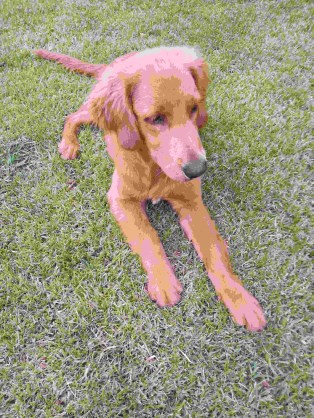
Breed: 5355-n000126-golden_retriever